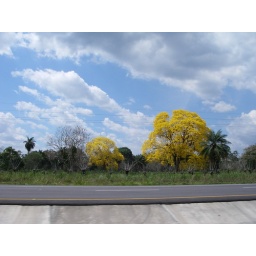
there were a few of these huge trees outside of David that were coverd in yellow blossoms